Minoru Mukaiya

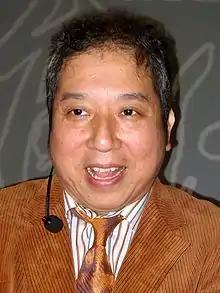
Mukaiya in 2008

is a Japanese musician best known as the former keyboardist of the jazz fusion band Casiopea and producer of the Train Simulator series of Japanese video games.